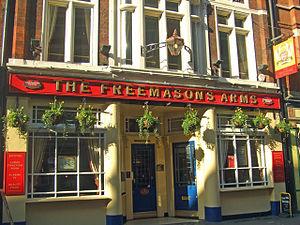
La Fédération anglaise de football en anglais : The Football Association est une association regroupant les clubs de football d'Angleterre et organisant les compétitions nationales et les matchs internationaux de la sélection d'Angleterre.